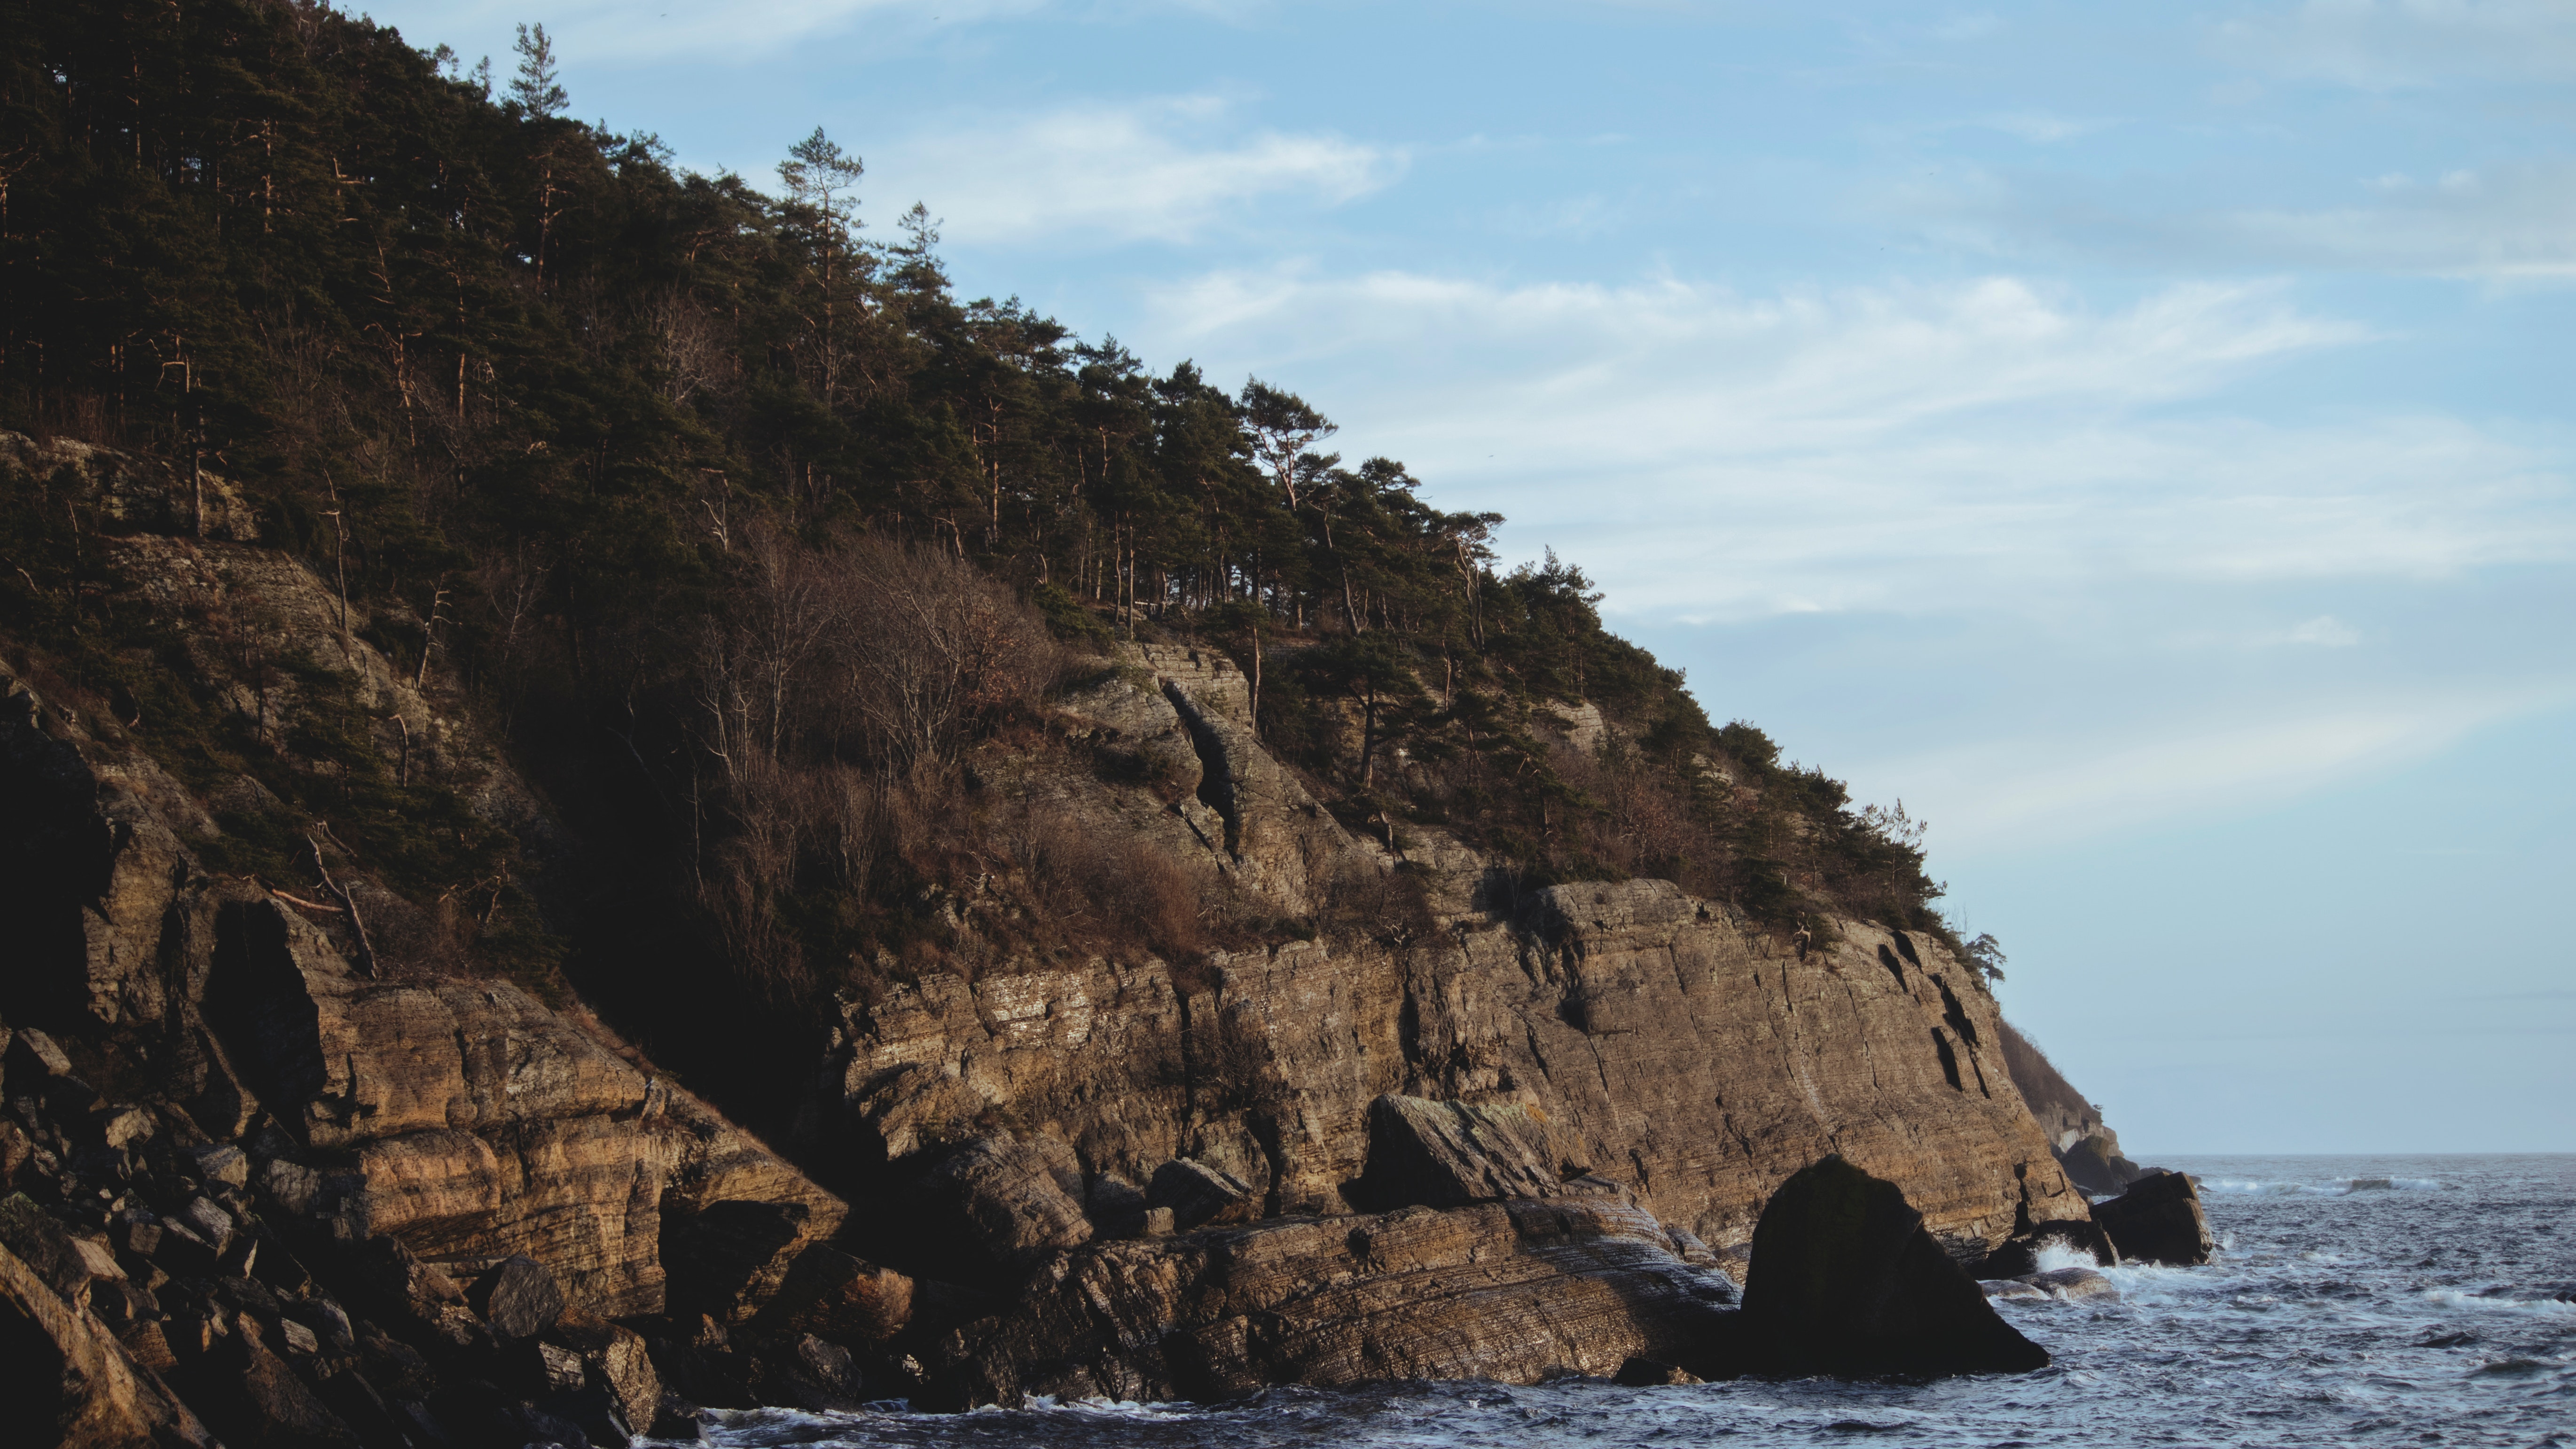
rock, cliff, klippe, headland, coast, promontory, formation, sea, outcrop, coastal and oceanic landforms, bight, geology, cape, bedrock, terrain, geological phenomenon, escarpment, ocean, Raised beach